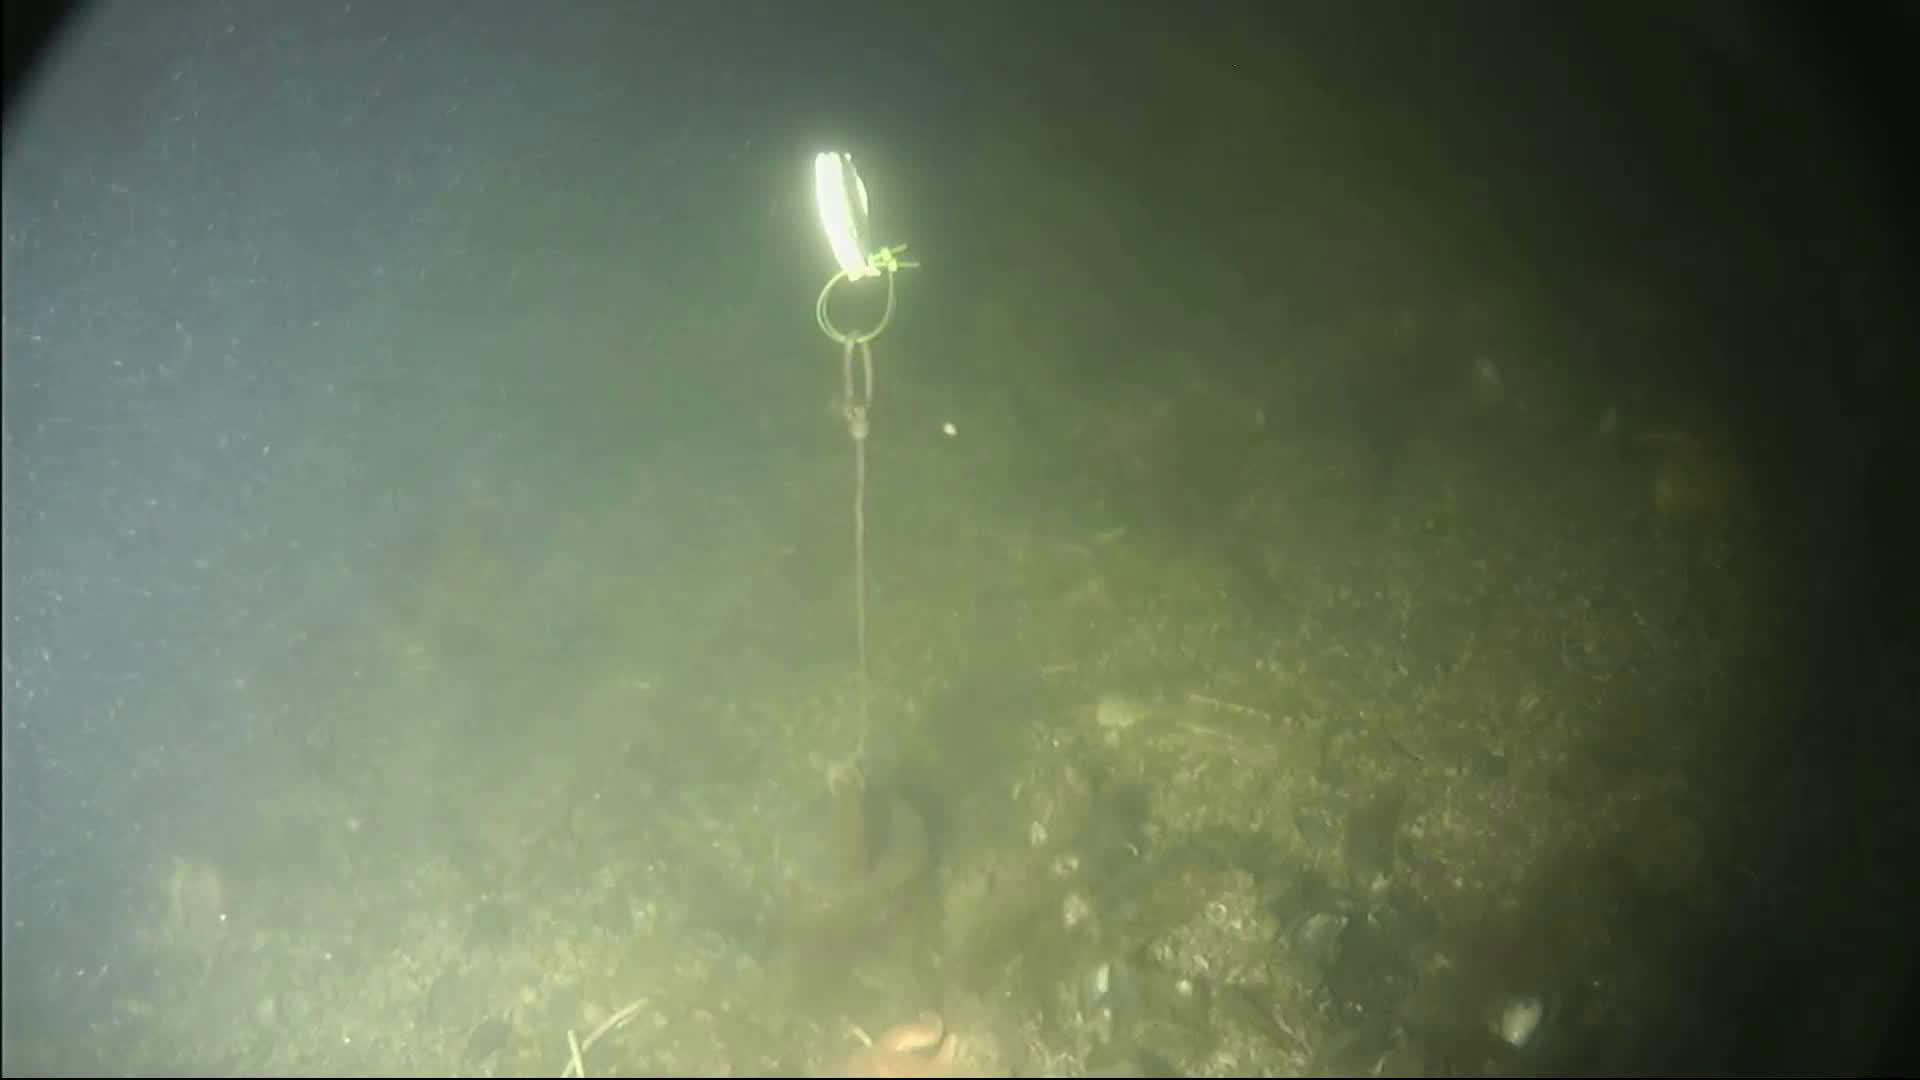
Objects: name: crab
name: starfish